Iwane Matsui

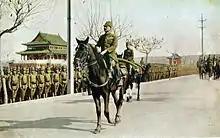
Matsui riding into Nanjing on December 17, 1937

On December 16 Matsui spent the day recovering from his malaria at the Tangshuizhen hot springs east of Nanjing, and then the next day he rode into Nanjing itself at the head of a large victory parade. It is not clear to what extent Matsui was aware of the atrocities perpetrated in Nanjing. His former Chief of Staff in the SEA later testified that Matsui had been informed of "a few cases of plunder and outrage" shortly after entering the city, and Matsui's own field diary also mentions being told that Japanese troops had committed acts of rape and looting. Matsui commented in his field diary, "The truth is that some such acts are unavoidable." When a representative from the Japanese Foreign Ministry came to investigate the matter, Matsui admitted that some crimes had occurred and he blamed his subordinate commanders for allowing too many soldiers into the city in violation of his orders. After the war, Matsui's aide-de-camp Yoshiharu Sumi claimed that not long after the capture of Nanjing Matsui caught wind of a plan by some of his subordinates to massacre Chinese POWs and upon hearing of this he immediately put a stop to it. However researchers have since discovered that Sumi's testimony contained a large number of inaccuracies.